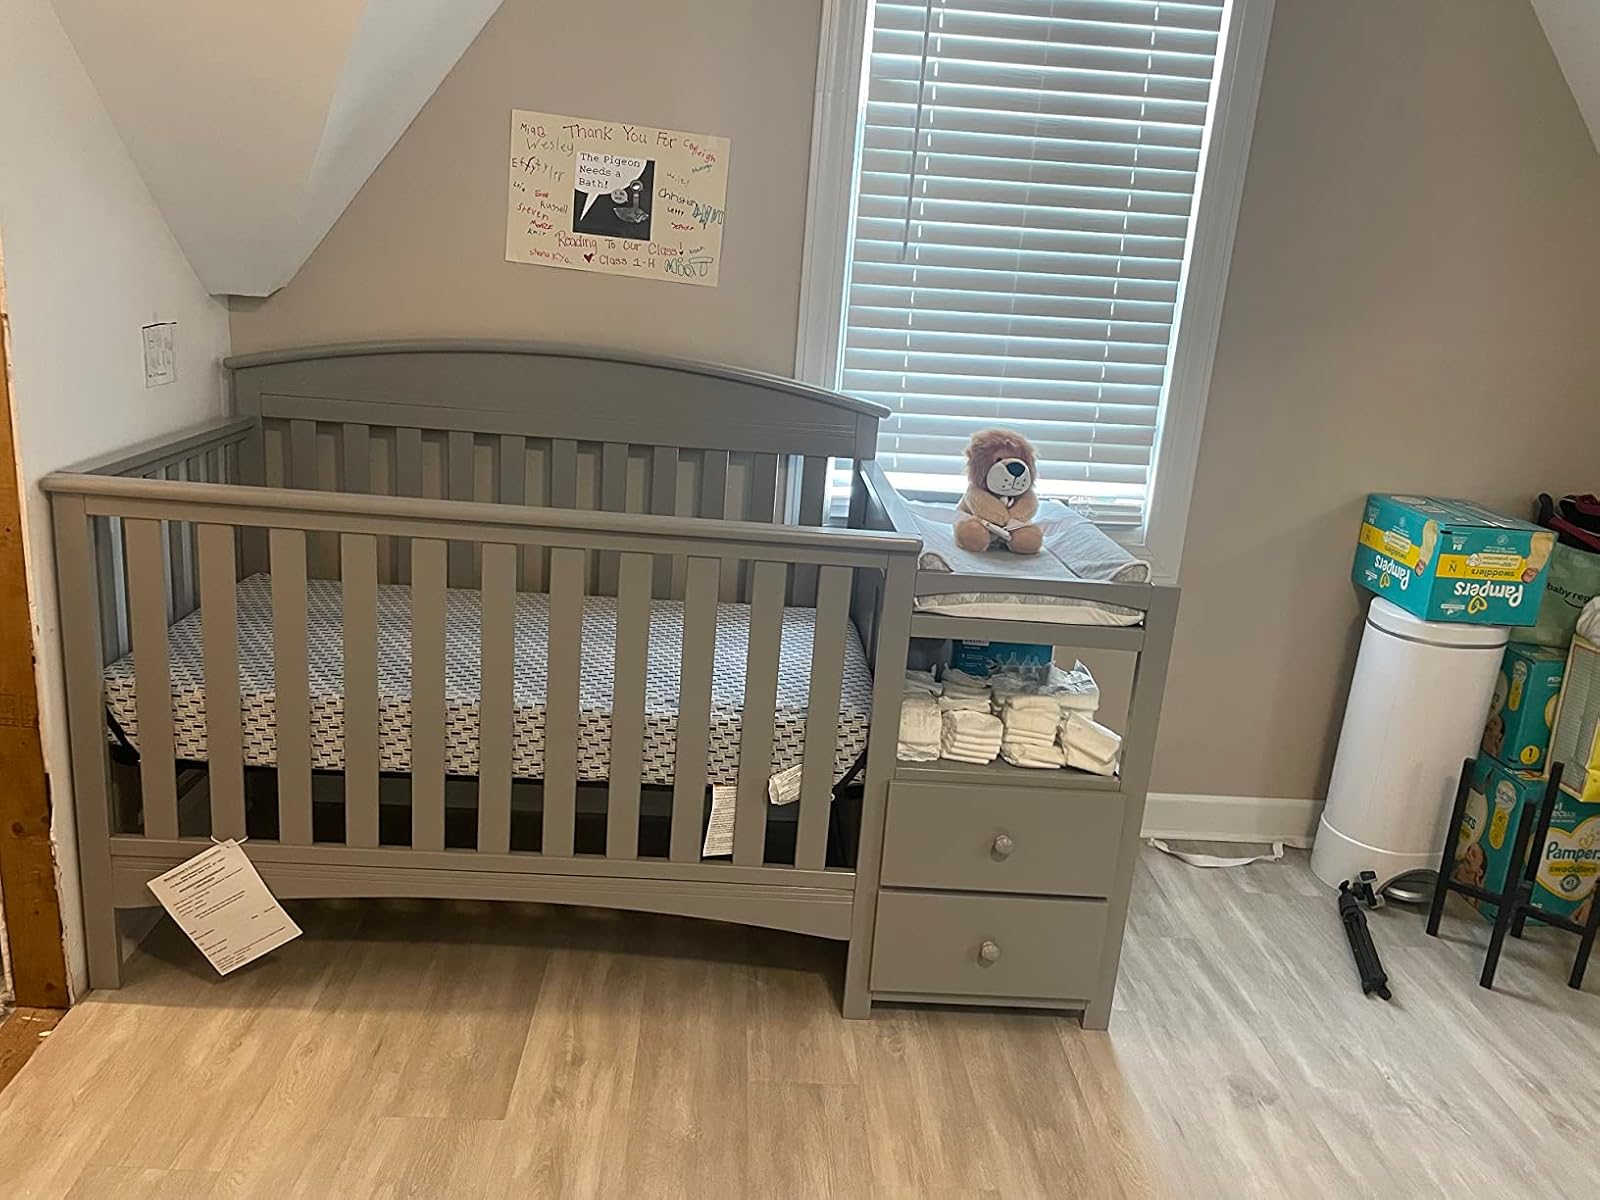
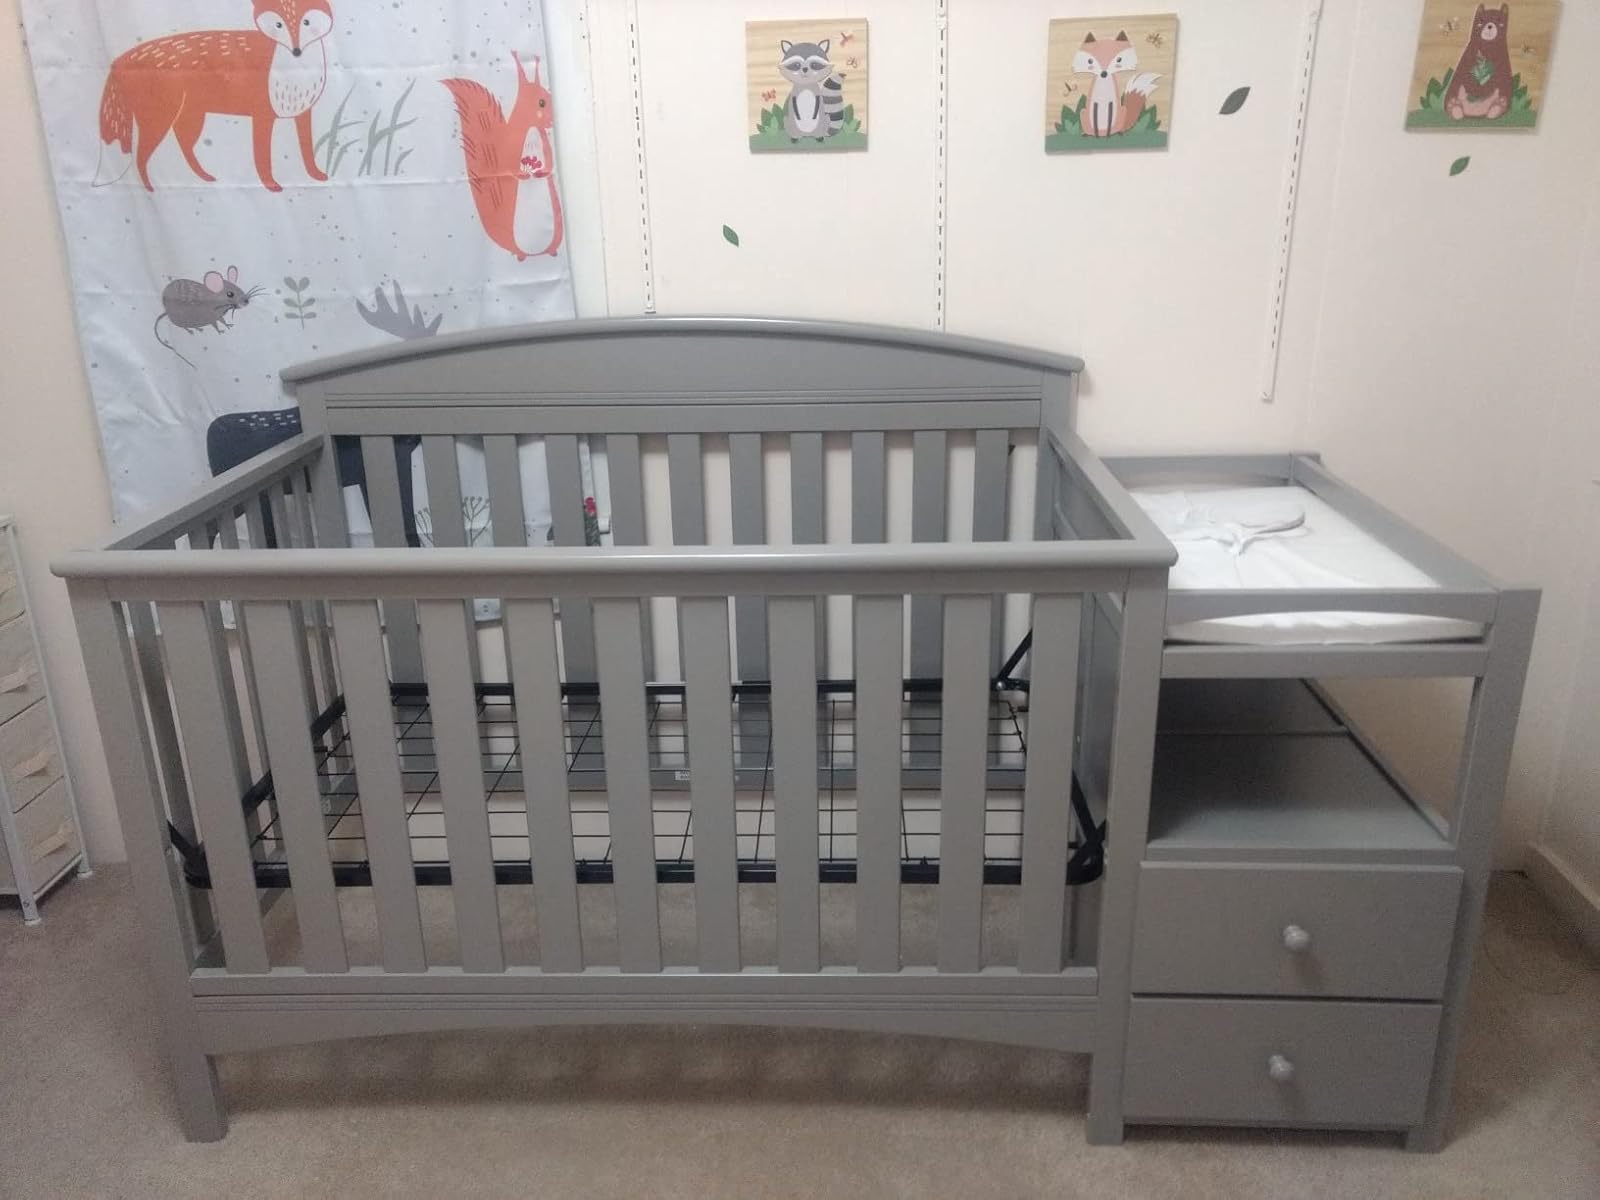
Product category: products_crib
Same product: yes